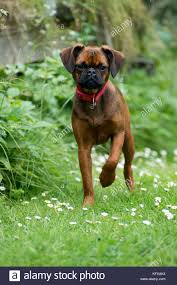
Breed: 209-n000042-Brabancon_griffo